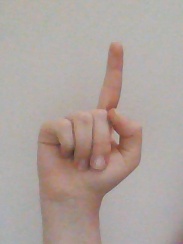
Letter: bb